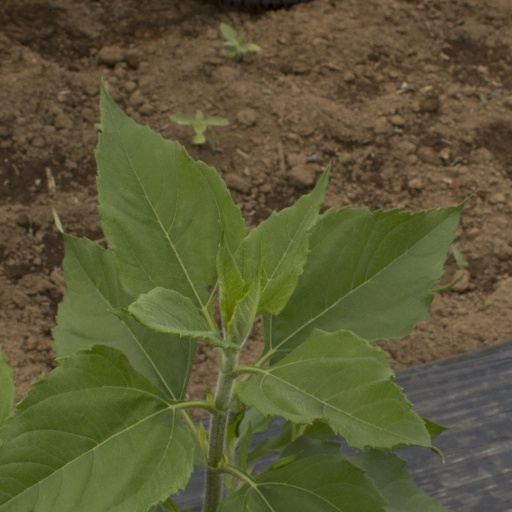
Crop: Jerusalem artichoke